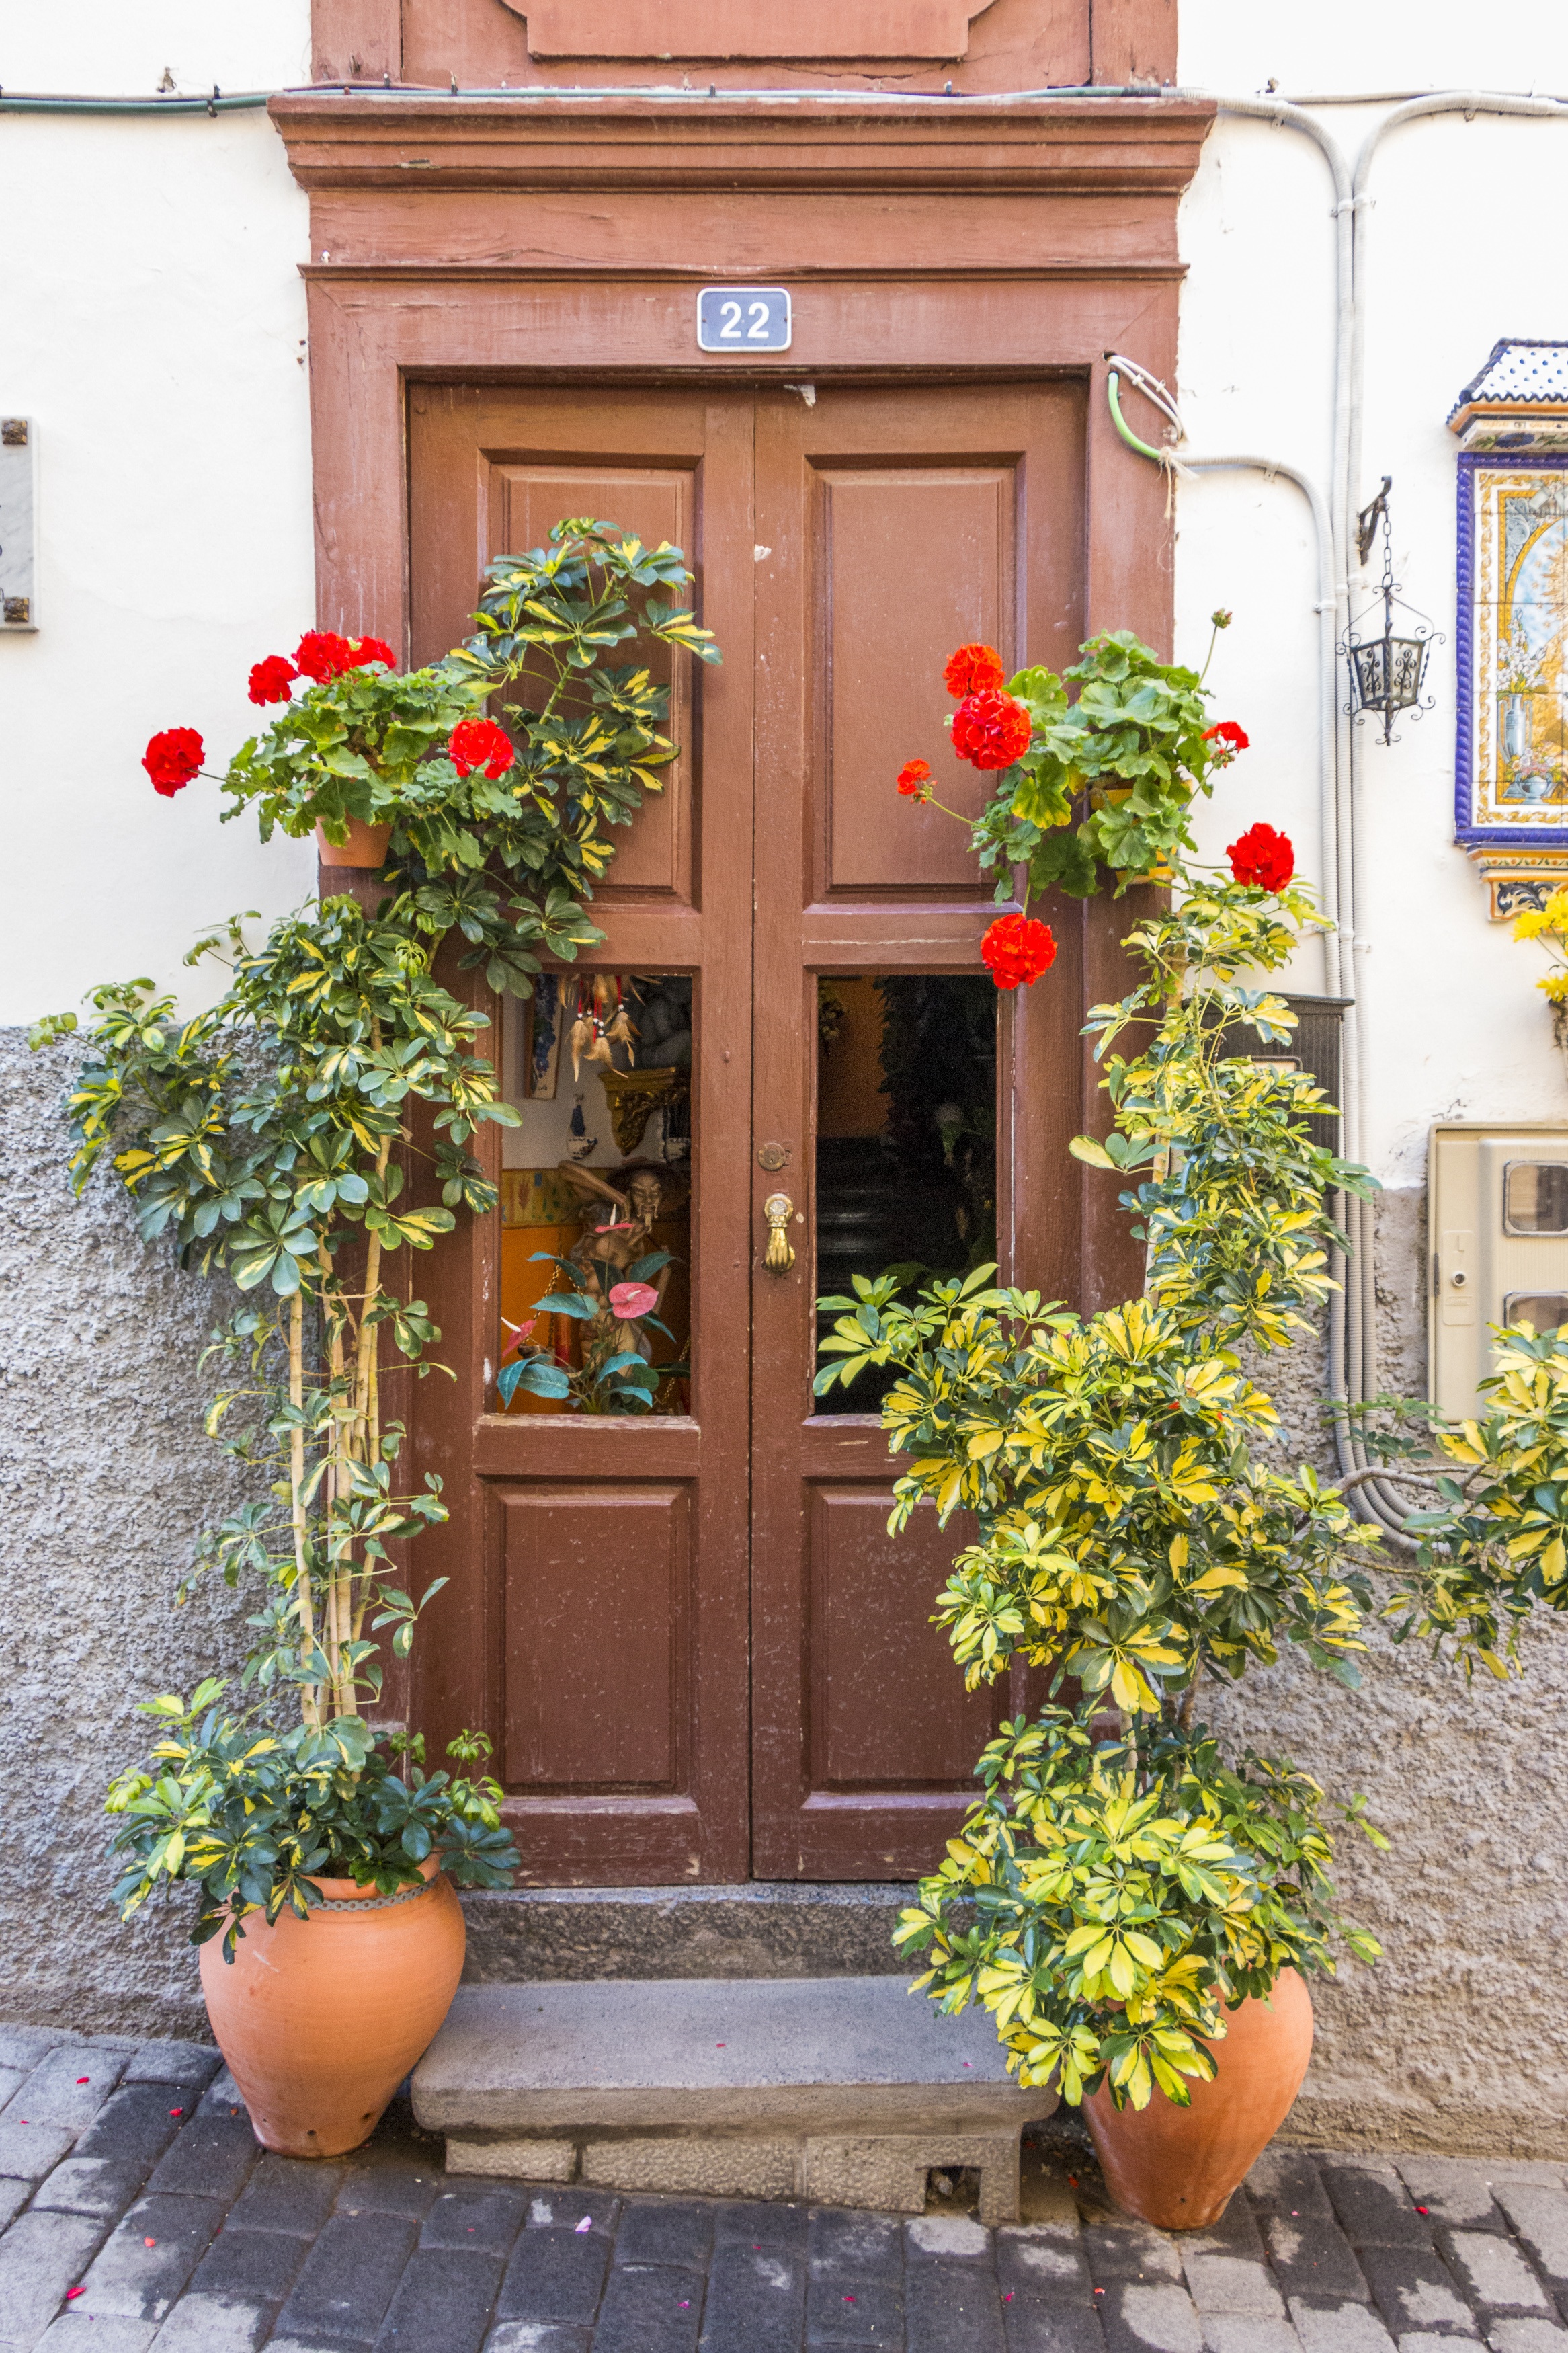
plant, wood, flower, window, old, home, porch, balcony, cottage, facade, garden, gate, door, goal, front door, courtyard, yard, input, house entrance, old door, floristry, housewife, outdoor structure